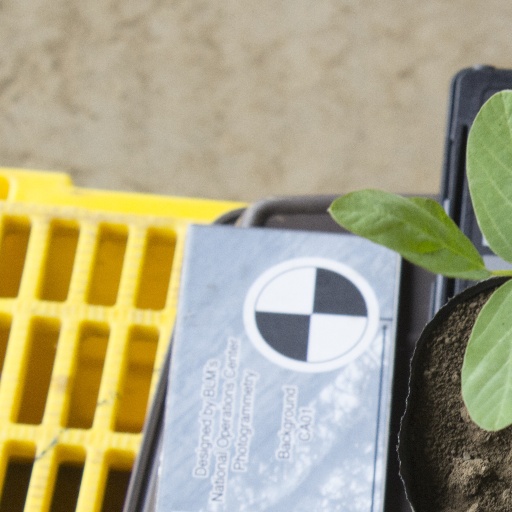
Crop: soybean